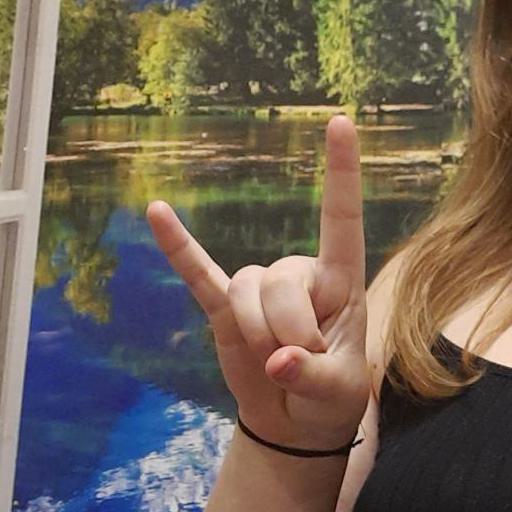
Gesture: rock